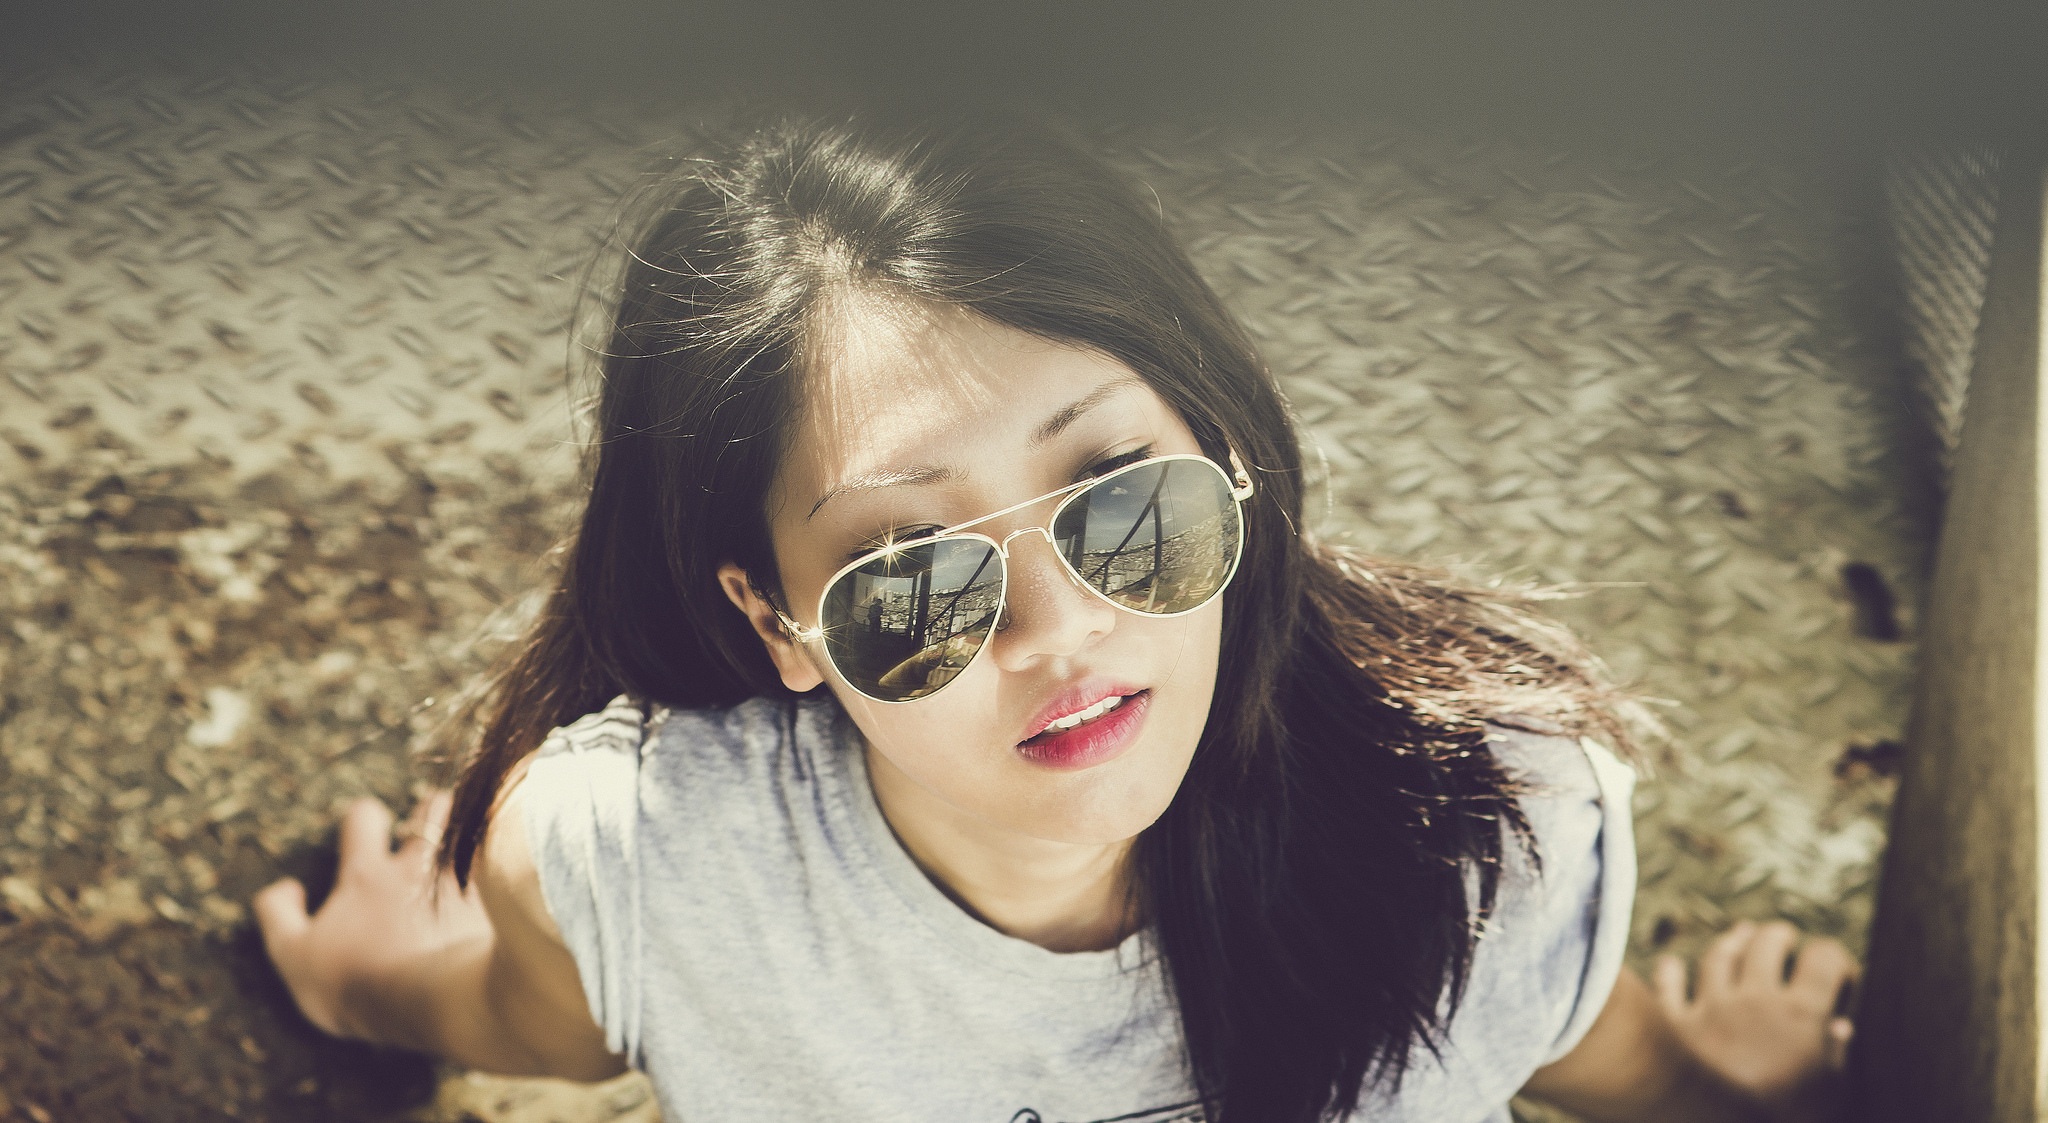
nature, person, light, people, girl, sun, woman, white, photography, sunlight, summer, female, asian, portrait, model, young, spring, chinese, color, asia, fashion, black, lady, lifestyle, facial expression, smile, sunny, japanese, cool, sunglasses, eye, glasses, skin, lips, eyewear, beauty, beautiful, sexy, pretty, organ, attractive, emotion, sensual, photo shoot, portrait photography, vision care